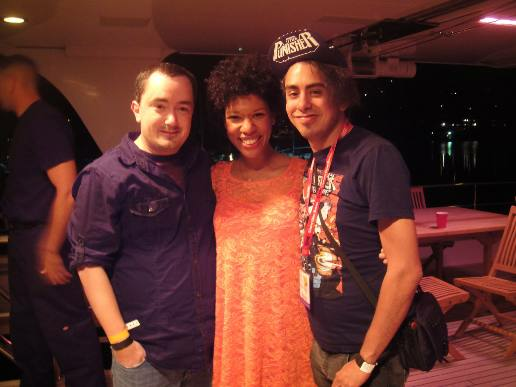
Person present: Yes